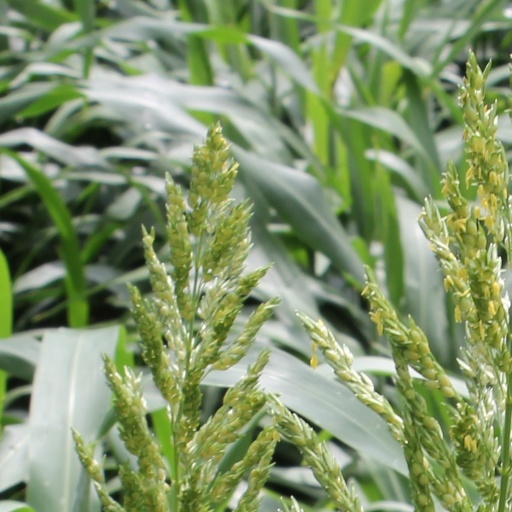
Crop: sorghum